Hu dun pao

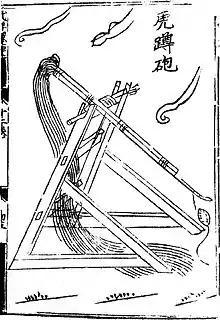
"Hu dun pao" as a trebuchet, from "Wujing Zongyao" (1044)

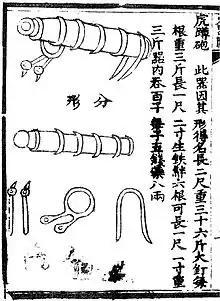
"Hu dun pao" as a cannon (assembled and disassembled), from "Huolongjing" (1350)

Hu dun pao (虎蹲砲) is the name of two different missile weapons in Chinese history. In the Song dynasty (960–1279), it was a trebuchet and its name is translated into English as Crouching Tiger Trebuchet; in the Ming dynasty (1368–1644), the name was given to a type of bombard and it is known in English as Crouching Tiger Cannon.